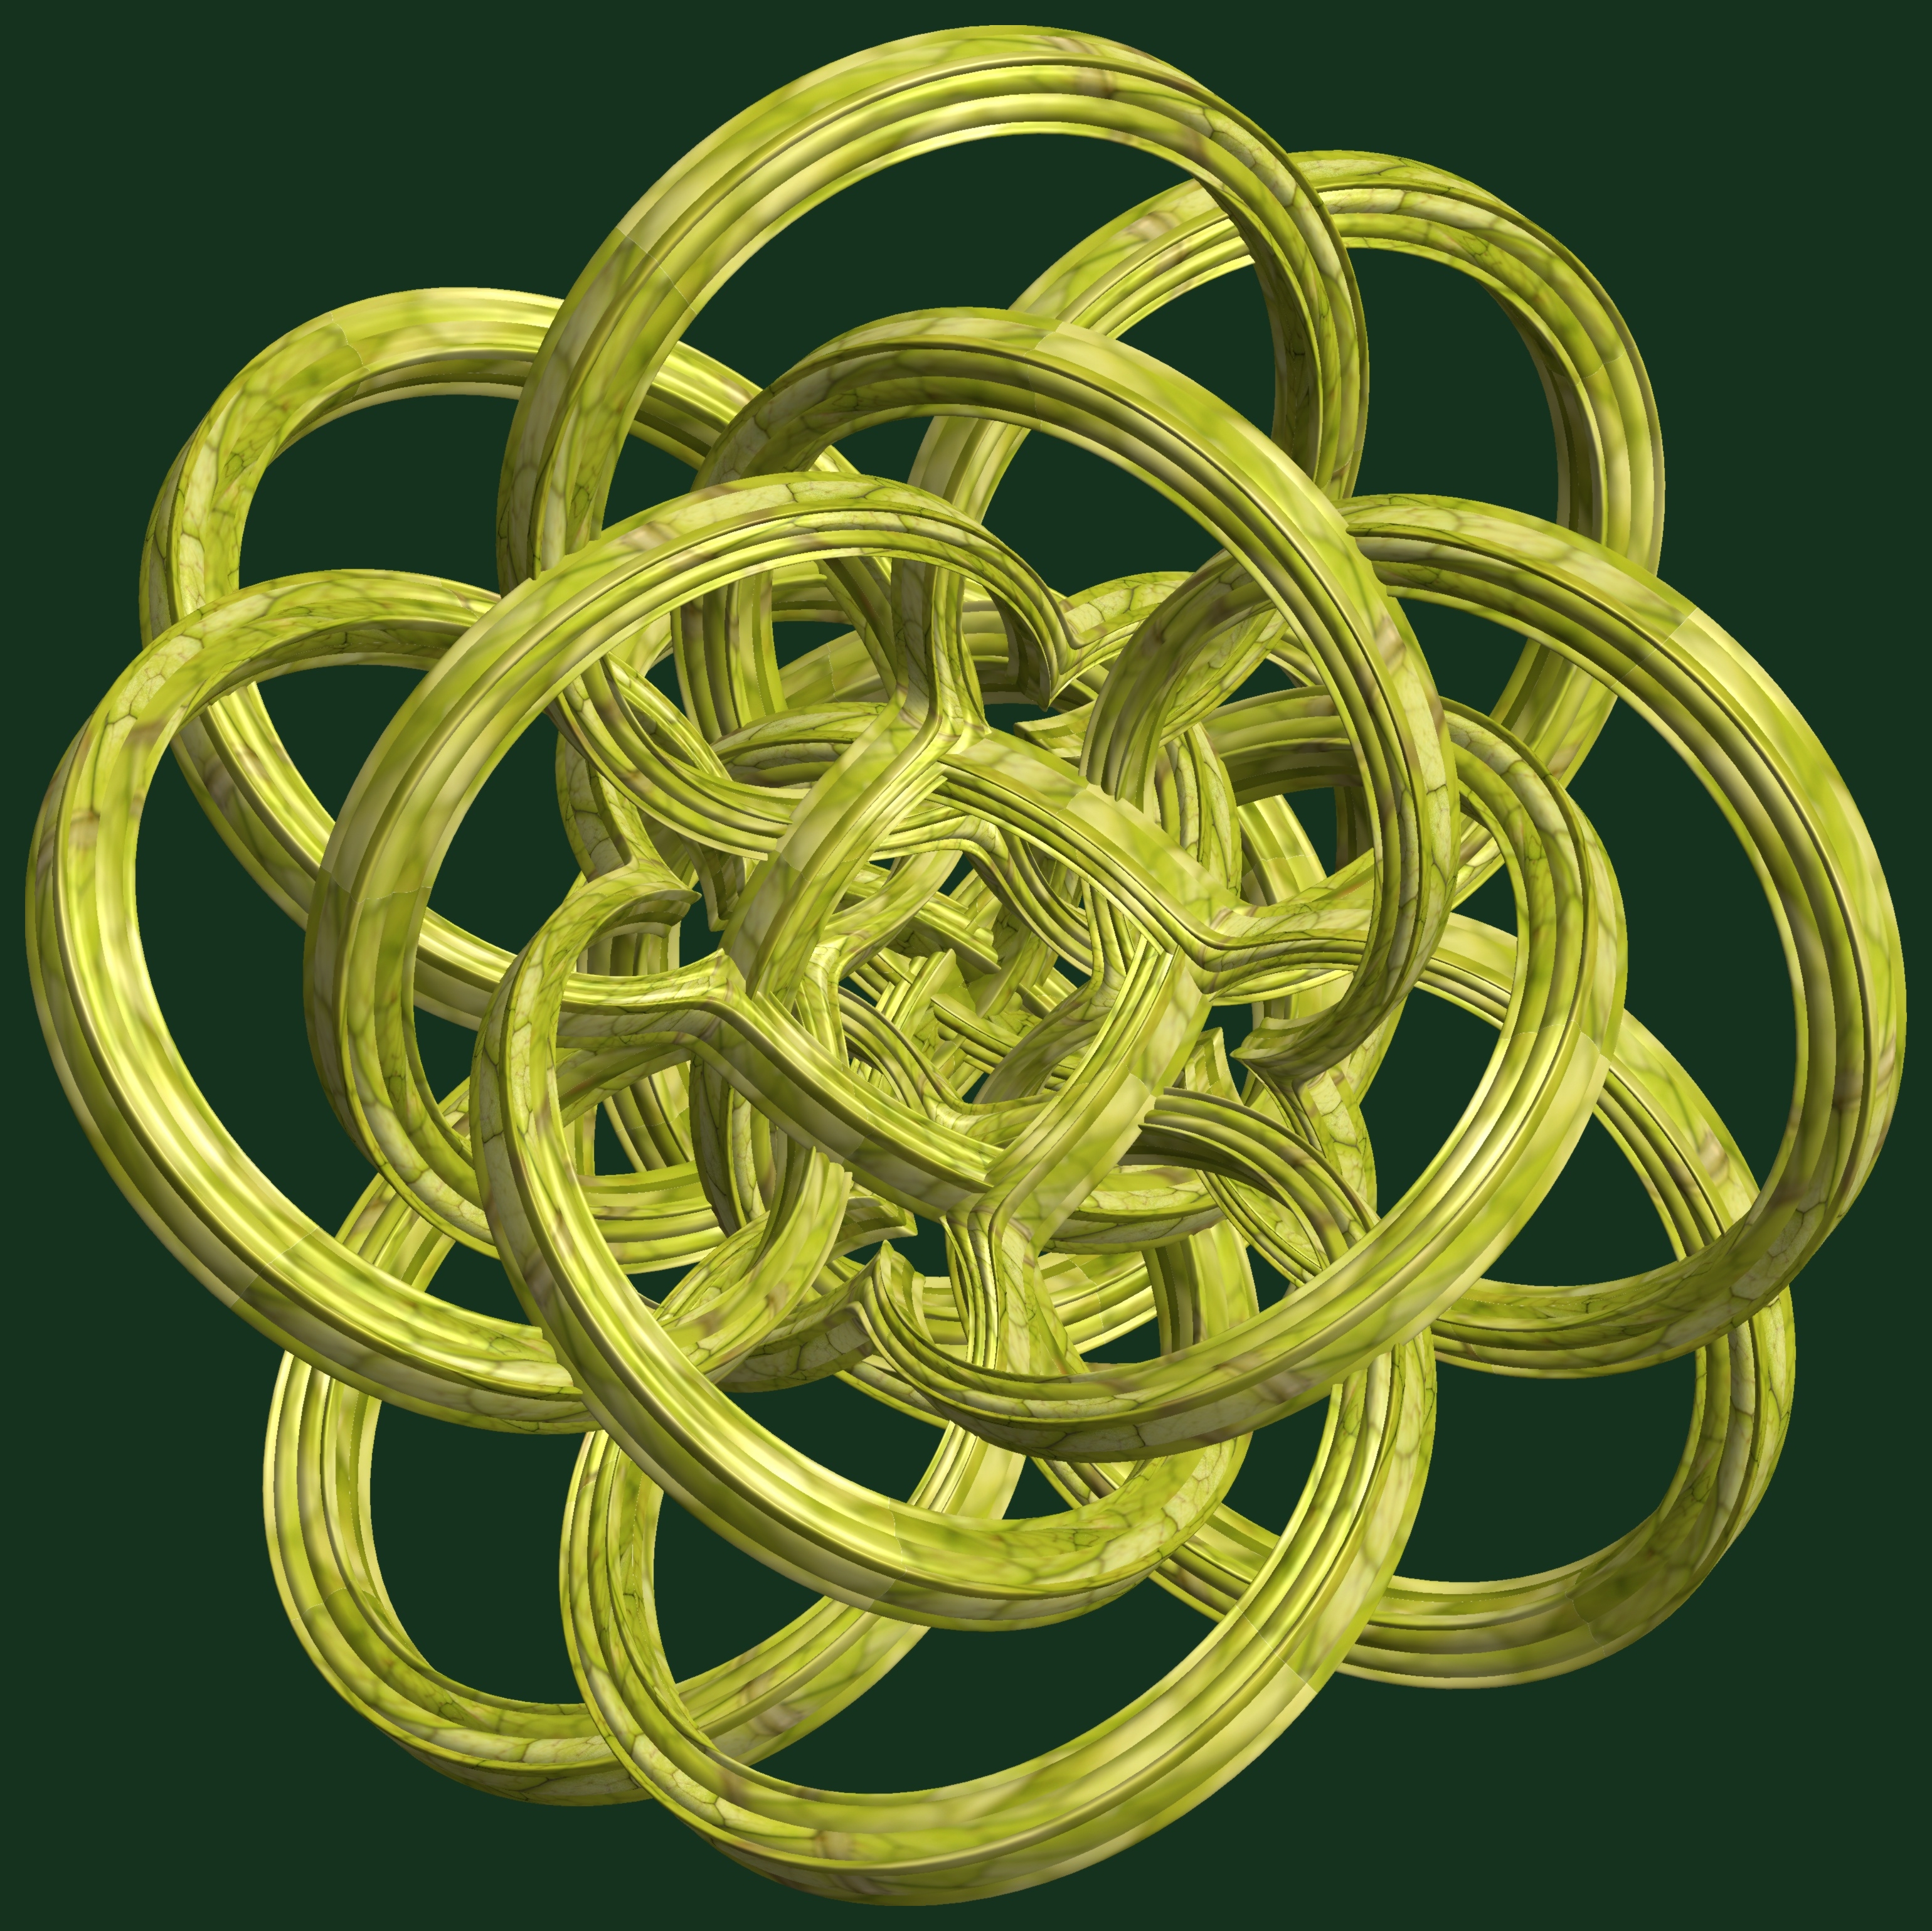
structure, texture, pattern, green, circle, jewellery, cool image, design, symmetry, 3d, graphic, rings, knot, torus, mathematica, cg, parametricplot3d, code, program, algorithm, abstruct, mapping